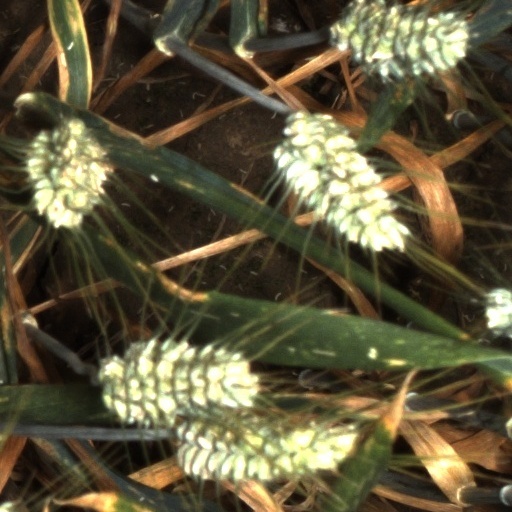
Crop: wheat